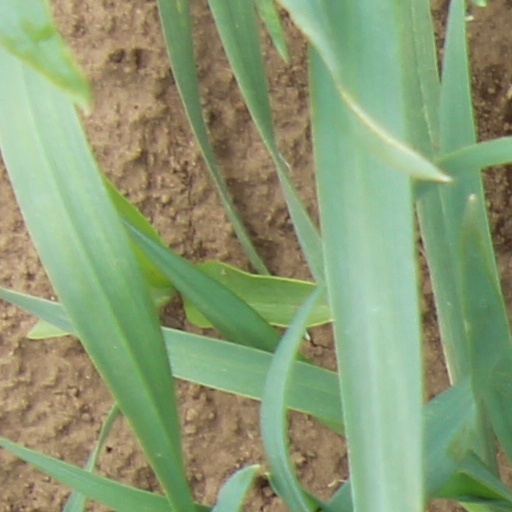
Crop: wheat